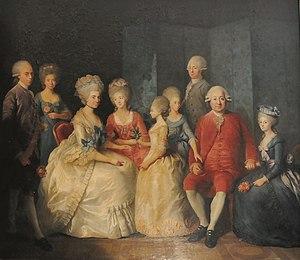
Famille Bonnaffé (François Bonnaffé, assis en rouge). Noms des personnes représentées, de gauche à droite
François Bonnaffé est un armateur et négociant français, l'un des principaux de Bordeaux, et l'un des entrepreneurs les plus fortunés du Royaume de France à la veille de la Révolution.